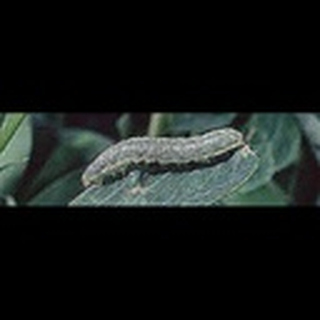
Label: cotton_army_worm